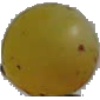
Label: Grape White 3